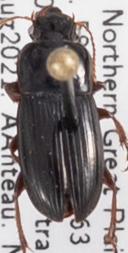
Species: Harpalus somnulentus
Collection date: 2021-08-10
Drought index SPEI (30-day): -2.09
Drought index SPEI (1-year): -2.09
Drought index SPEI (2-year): -1.546